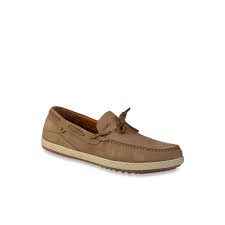
Label: Boat